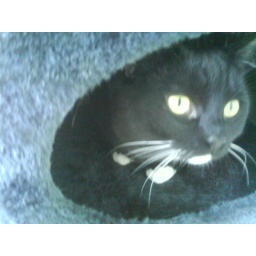
Anakin in the box of the cat tree